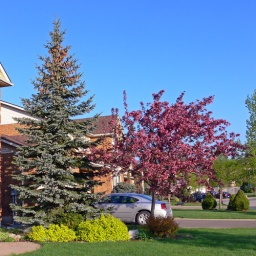
Our front garden this morning with the pure blue sky and sunshine. The Japanese Crabapple is in full bloom.